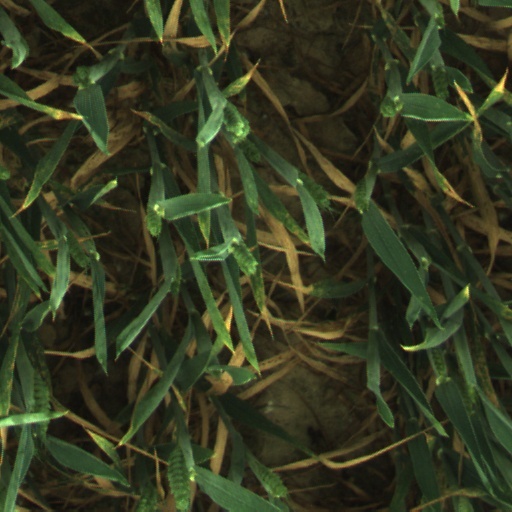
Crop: wheat